Waterloo campaign

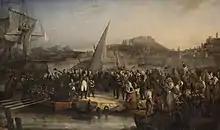
Napoleon leaving Elba by Joseph Beaume

Napoleon returned from his exile on the island of Elba on 1 March 1815, King Louis XVIII fled Paris on 19 March, and Napoleon entered Paris the next day. Meanwhile, far from recognising him as Emperor of the French, the Great Powers of Europe (Austria, Great Britain, Prussia and Russia) and their allies, who were assembled at the Congress of Vienna, , and with the signing of this declaration on 13 March 1815, so began the War of the Seventh Coalition. The hopes of peace that Napoleon had entertained were gone – war was now inevitable.